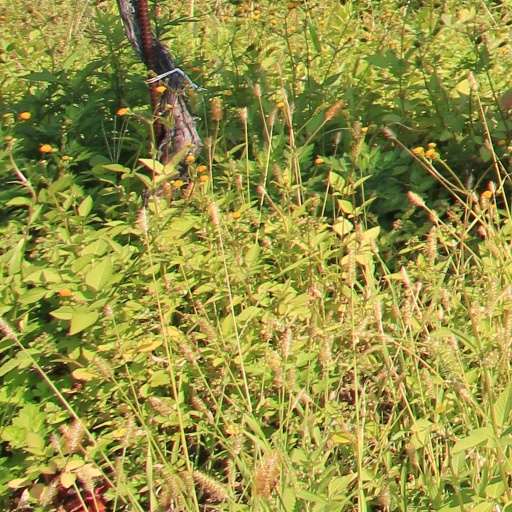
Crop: grape